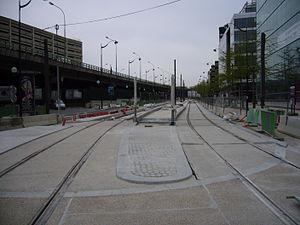
Vue de la station Porte d'Issy pendant les travaux de prolongement de la ligne 2 du tramway d'Île de France à la Porte de Versailles rue d'Oradour-sur-Glane.
La ligne 2 du tramway d'Île-de-France, plus simplement nommée T2, est une ligne du tramway d'Île-de-France exploitée par la Régie autonome des transports parisiens qui est mise en service le 2 juillet 1997 à l'occasion des Journées mondiales de la jeunesse.